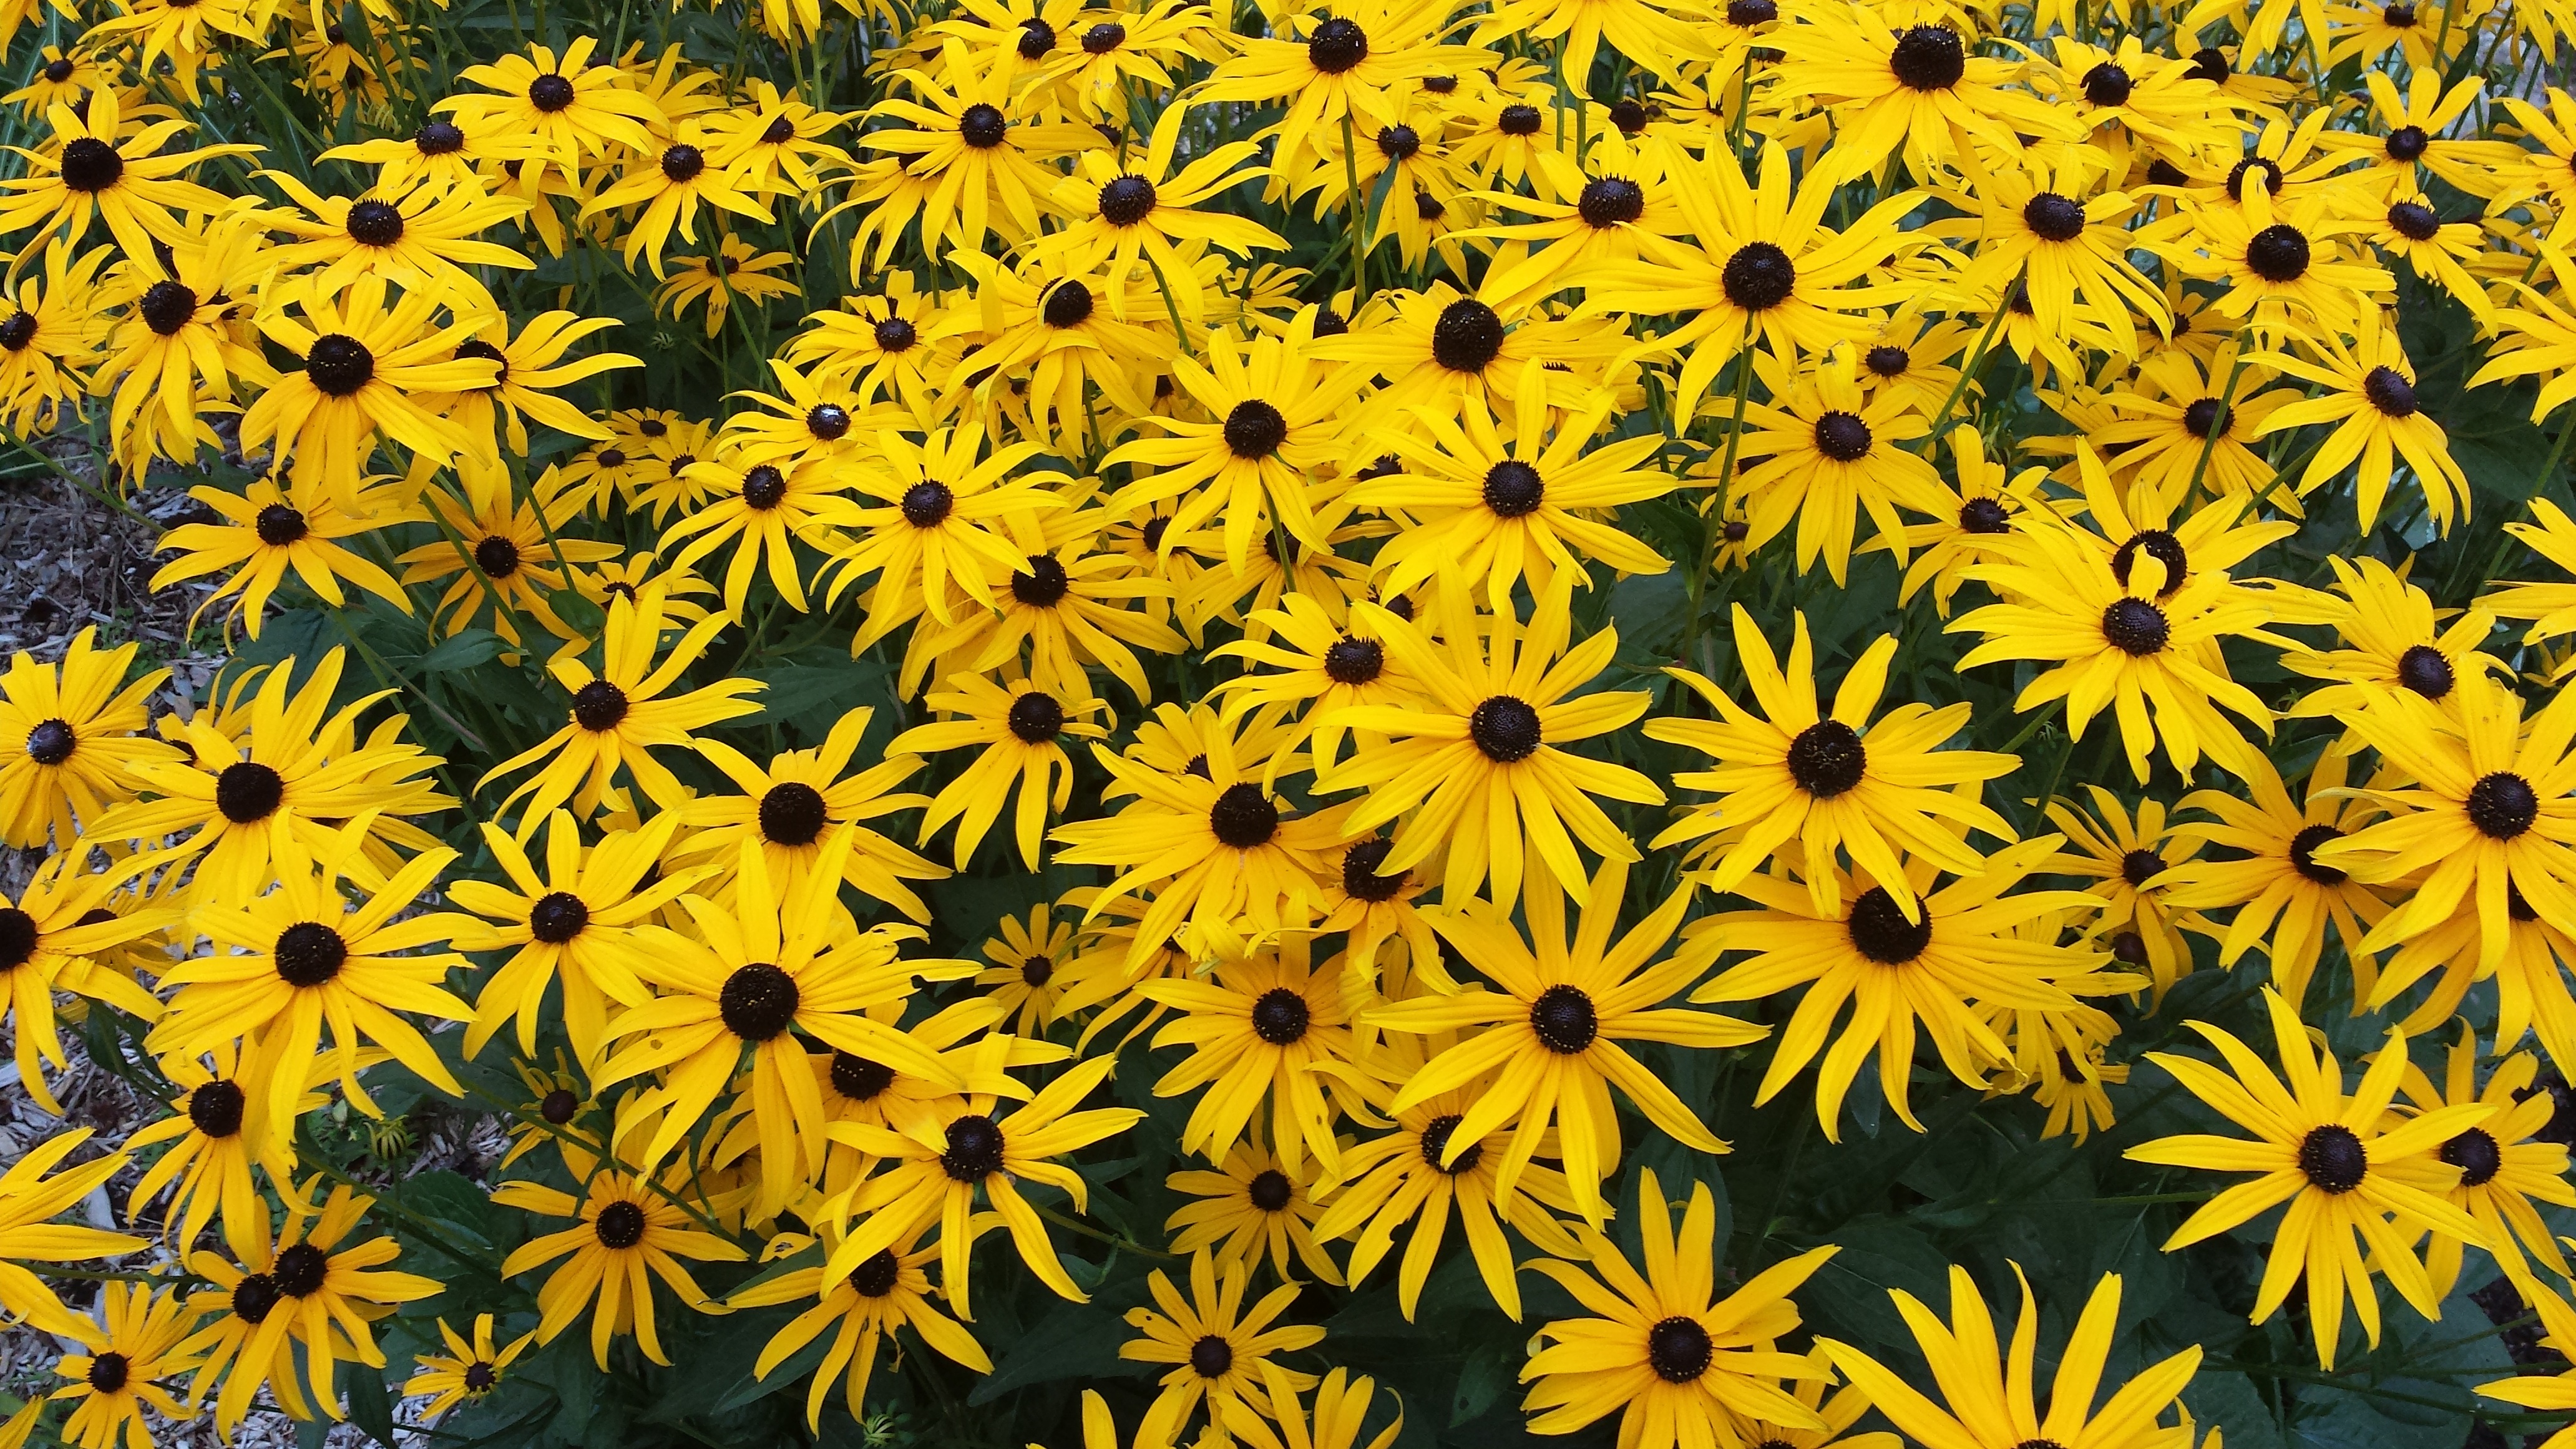
plant, flower, yellow, flora, wildflower, marguerite, flowering plant, daisy family